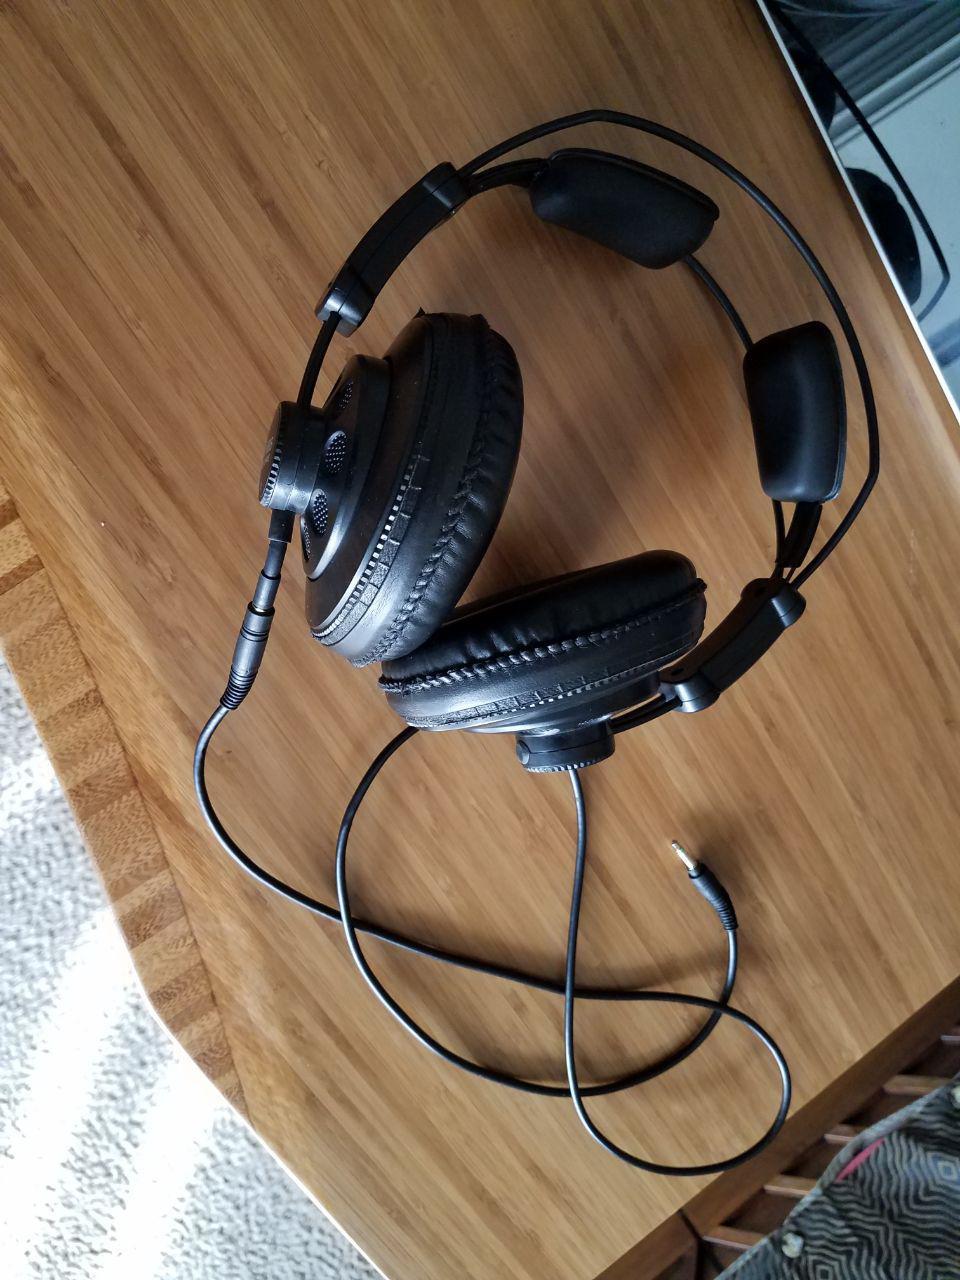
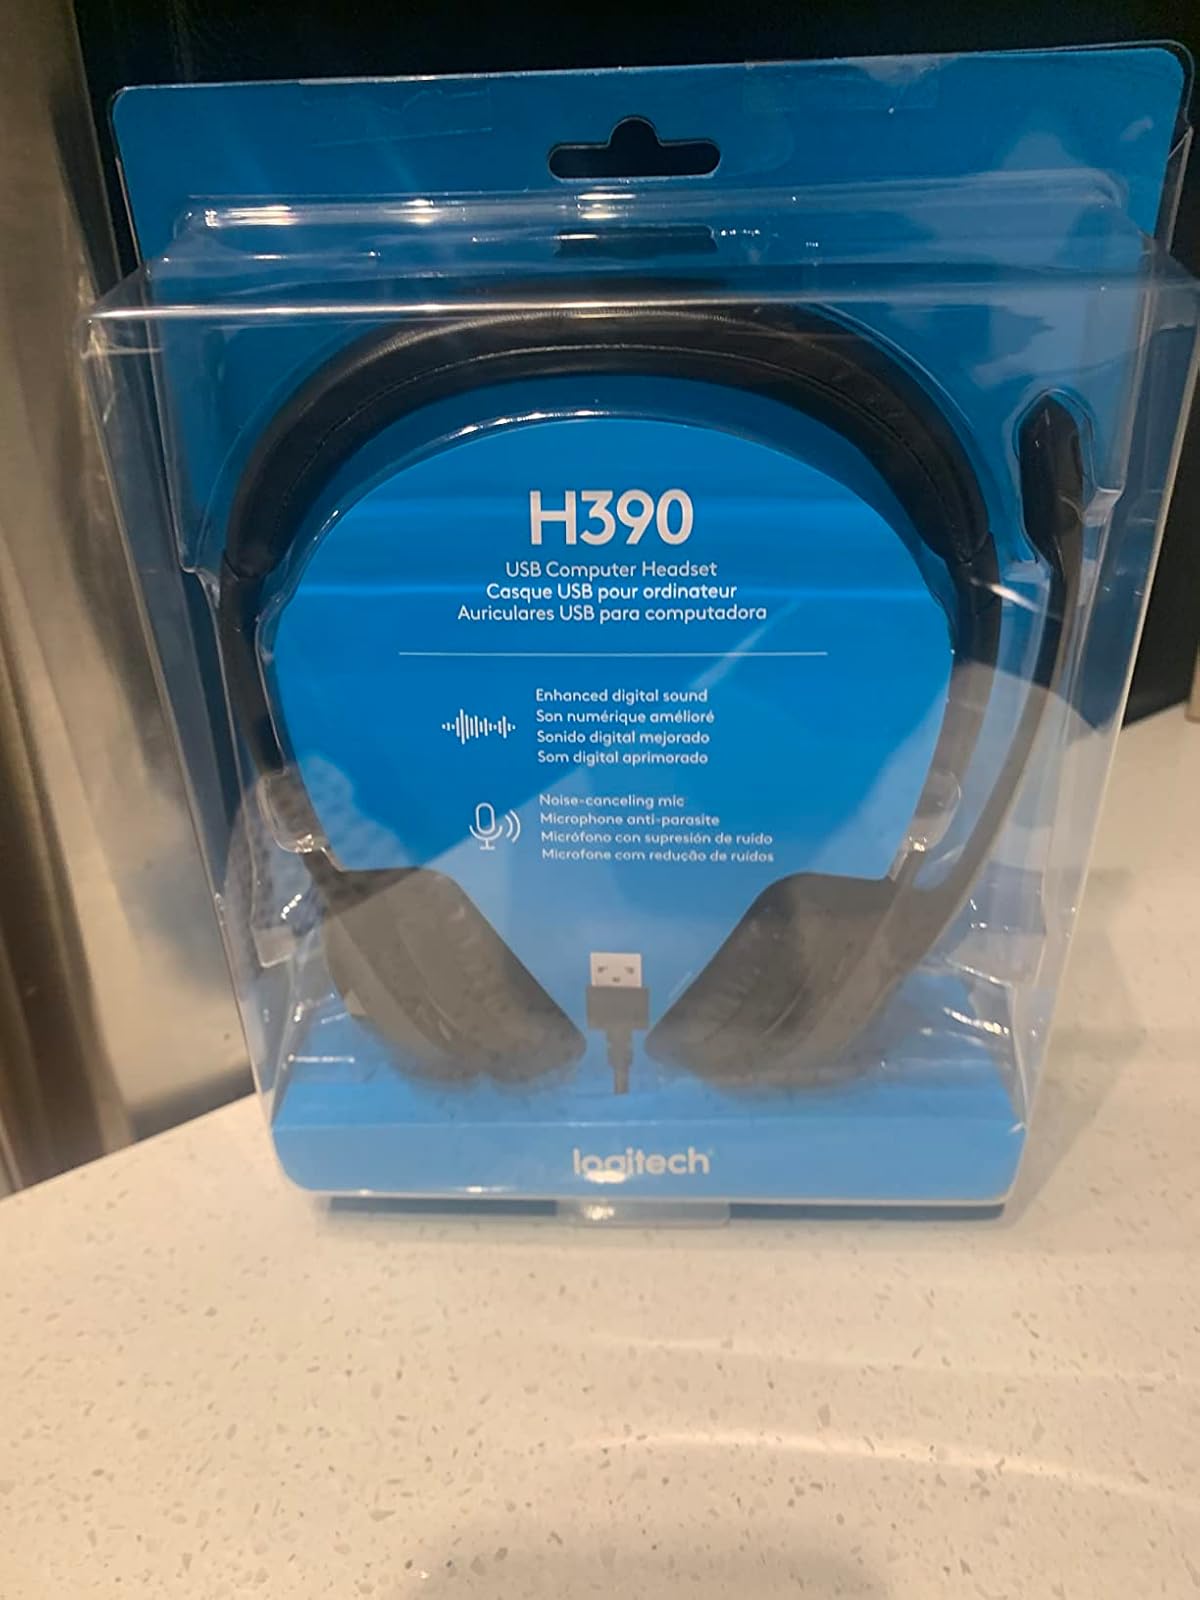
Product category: headphones
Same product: no